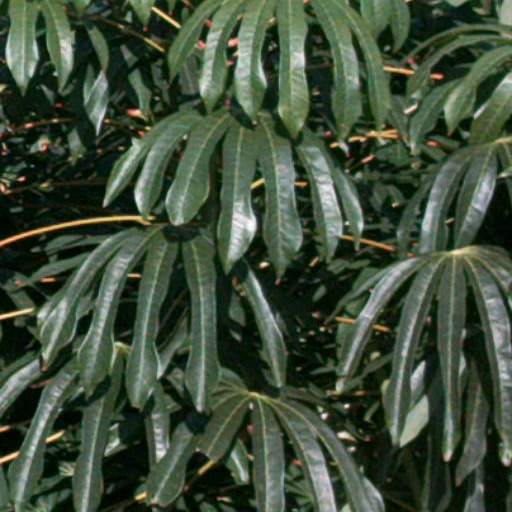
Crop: cassava